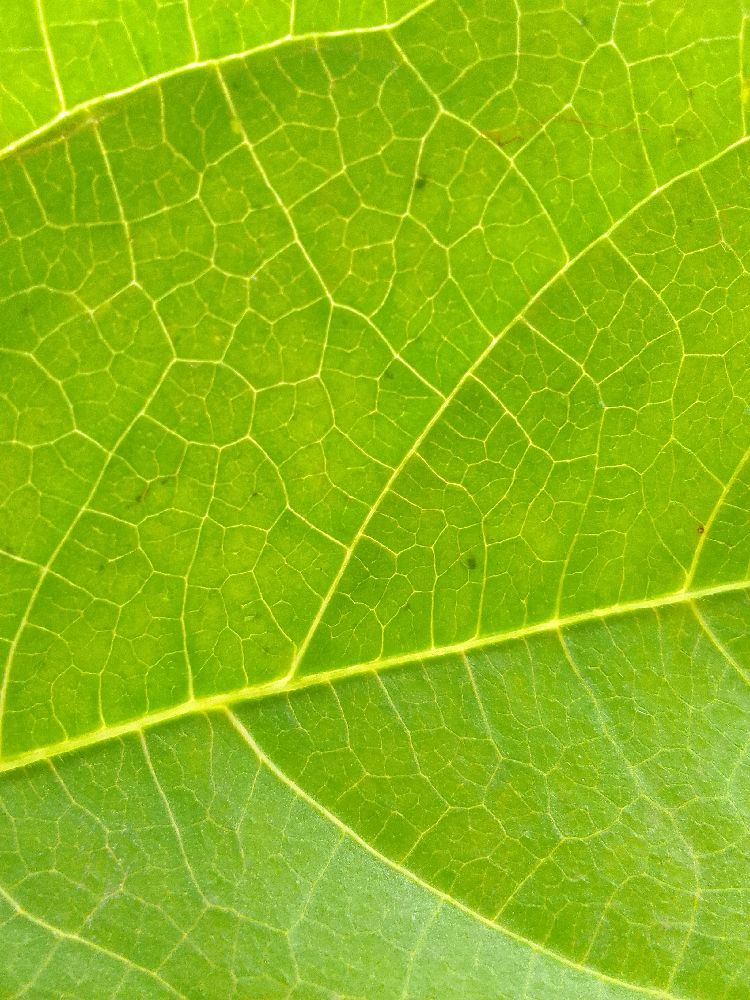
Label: healthy